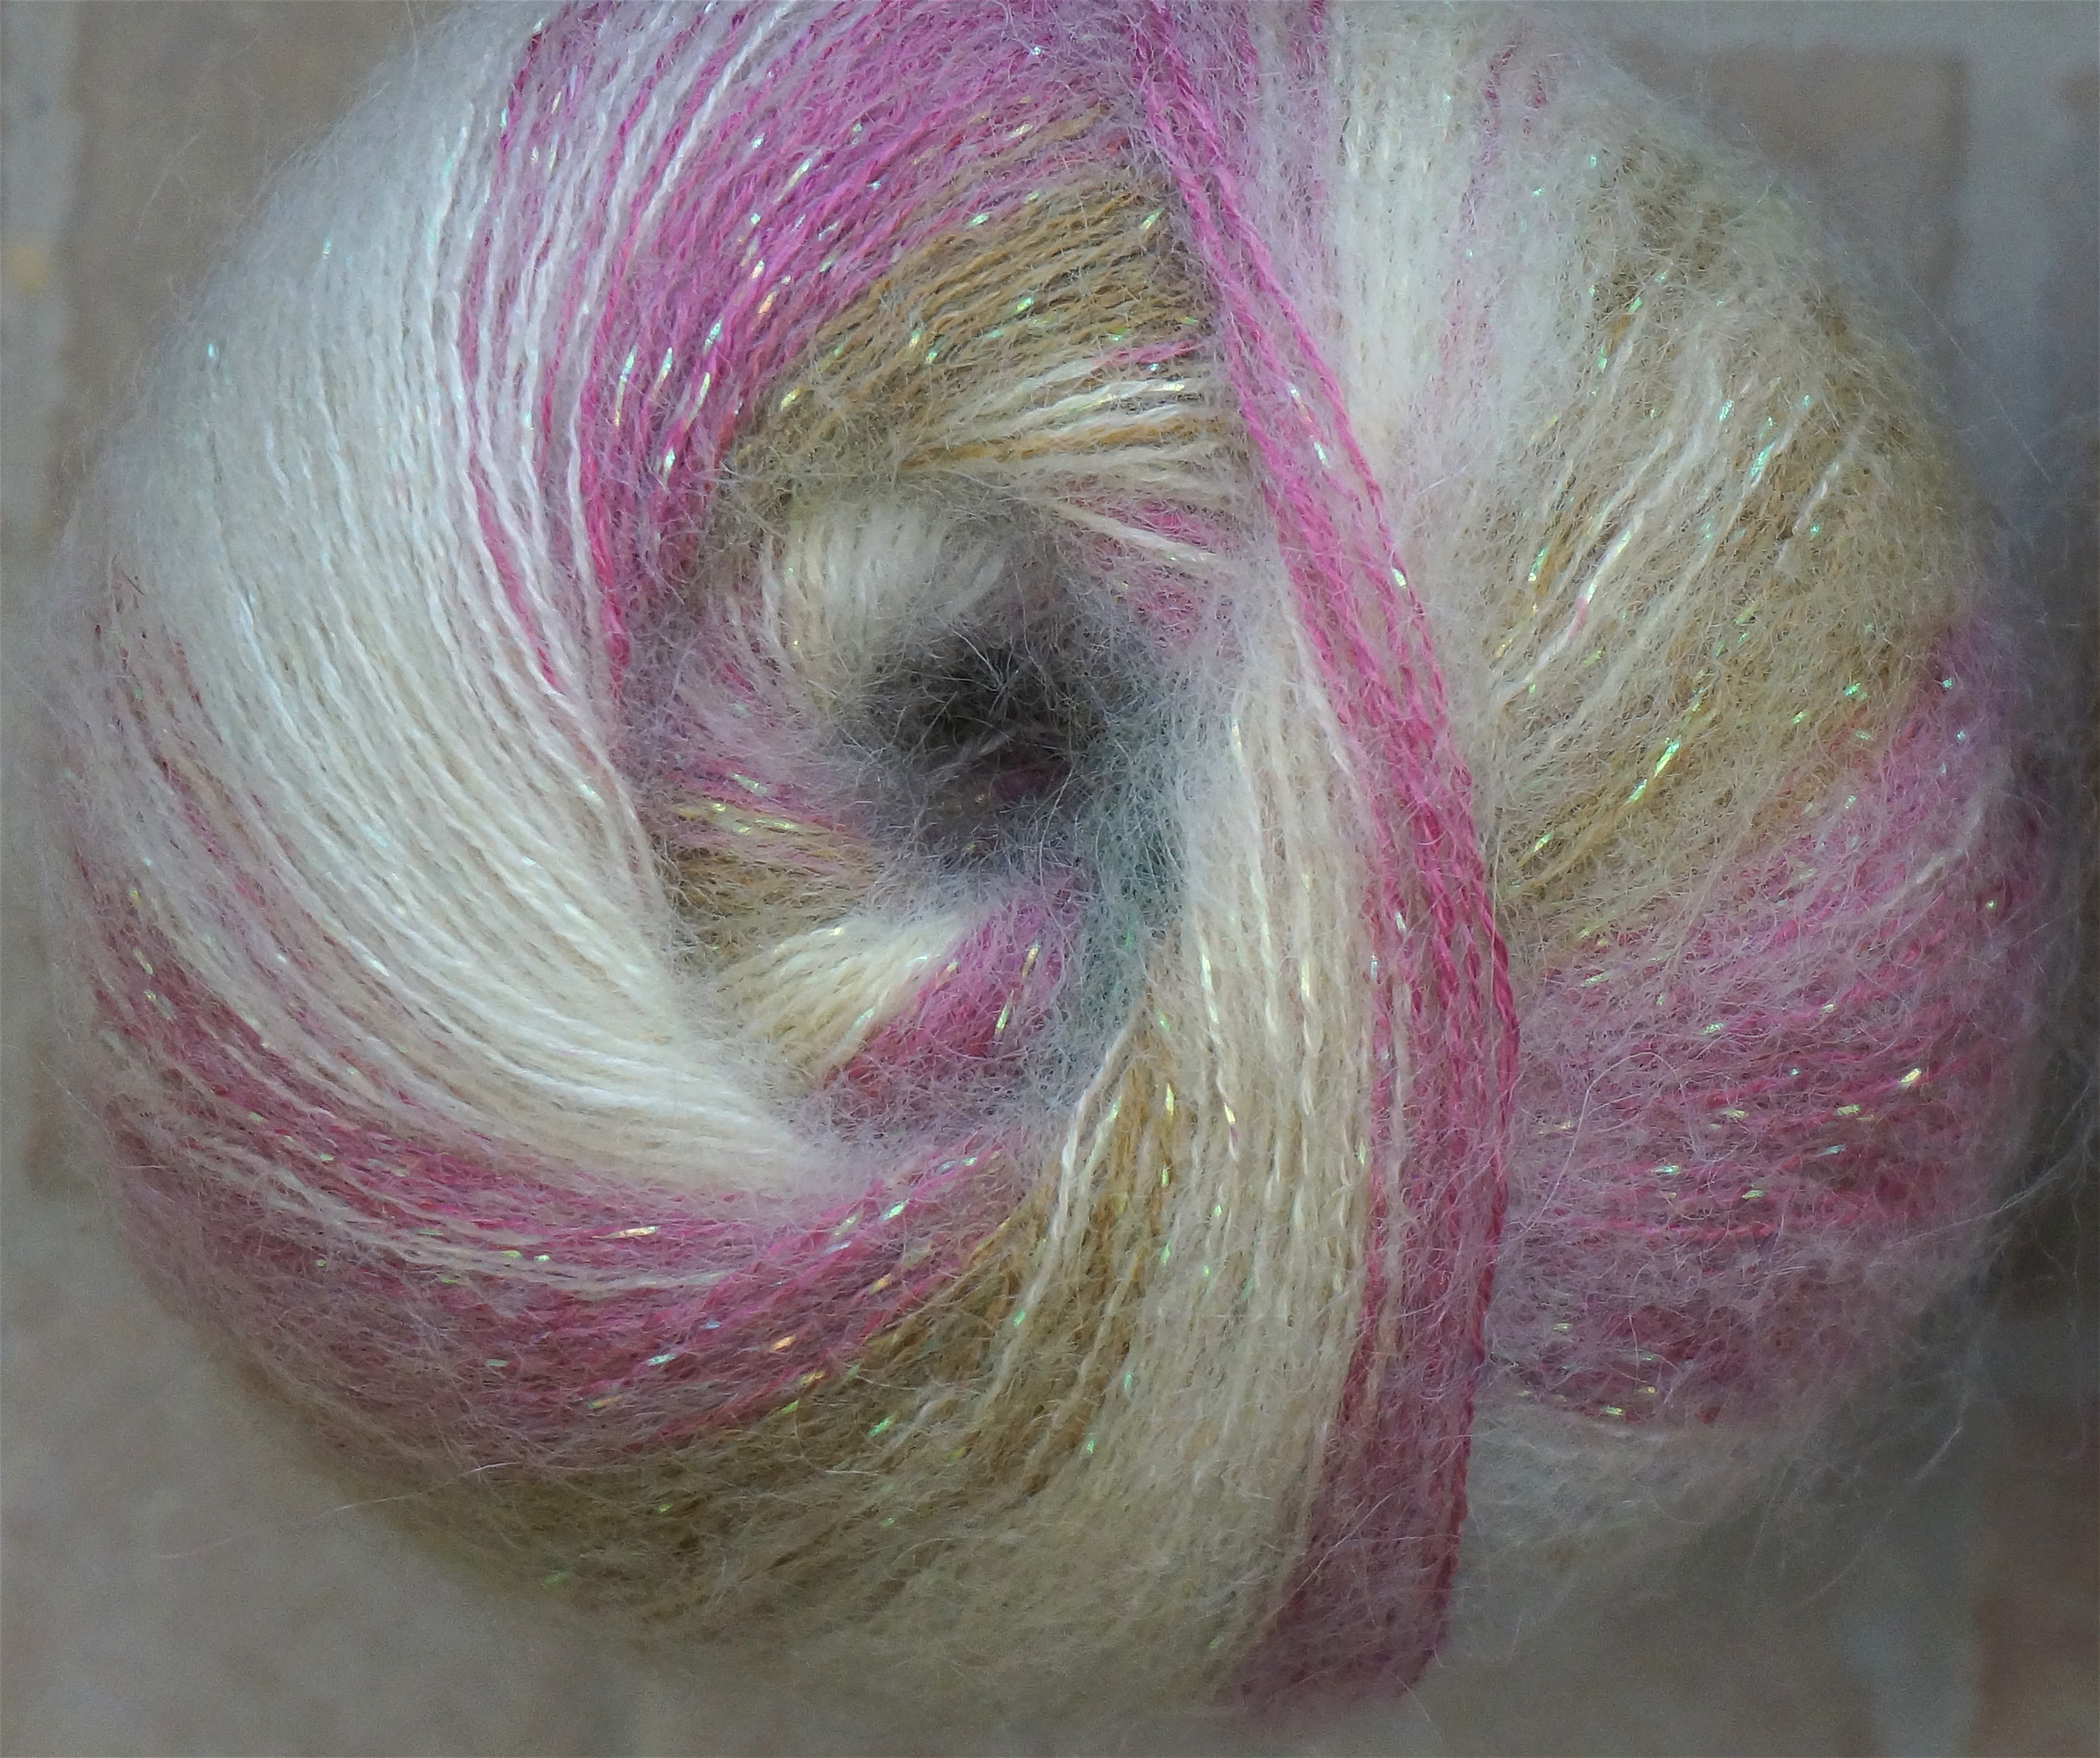
creative, white, petal, green, fluffy, color, craft, knit, pink, yarn, wool, material, sparkle, thread, crochet, knitting, textile, gold, magenta, handicraft, hobby, variegated, mohair